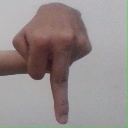
अक्षर: प